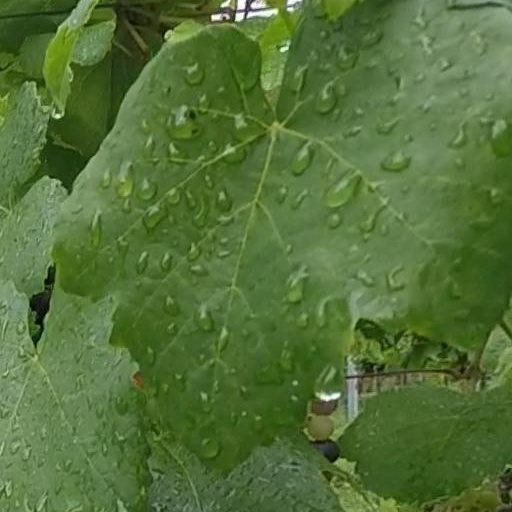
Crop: grape